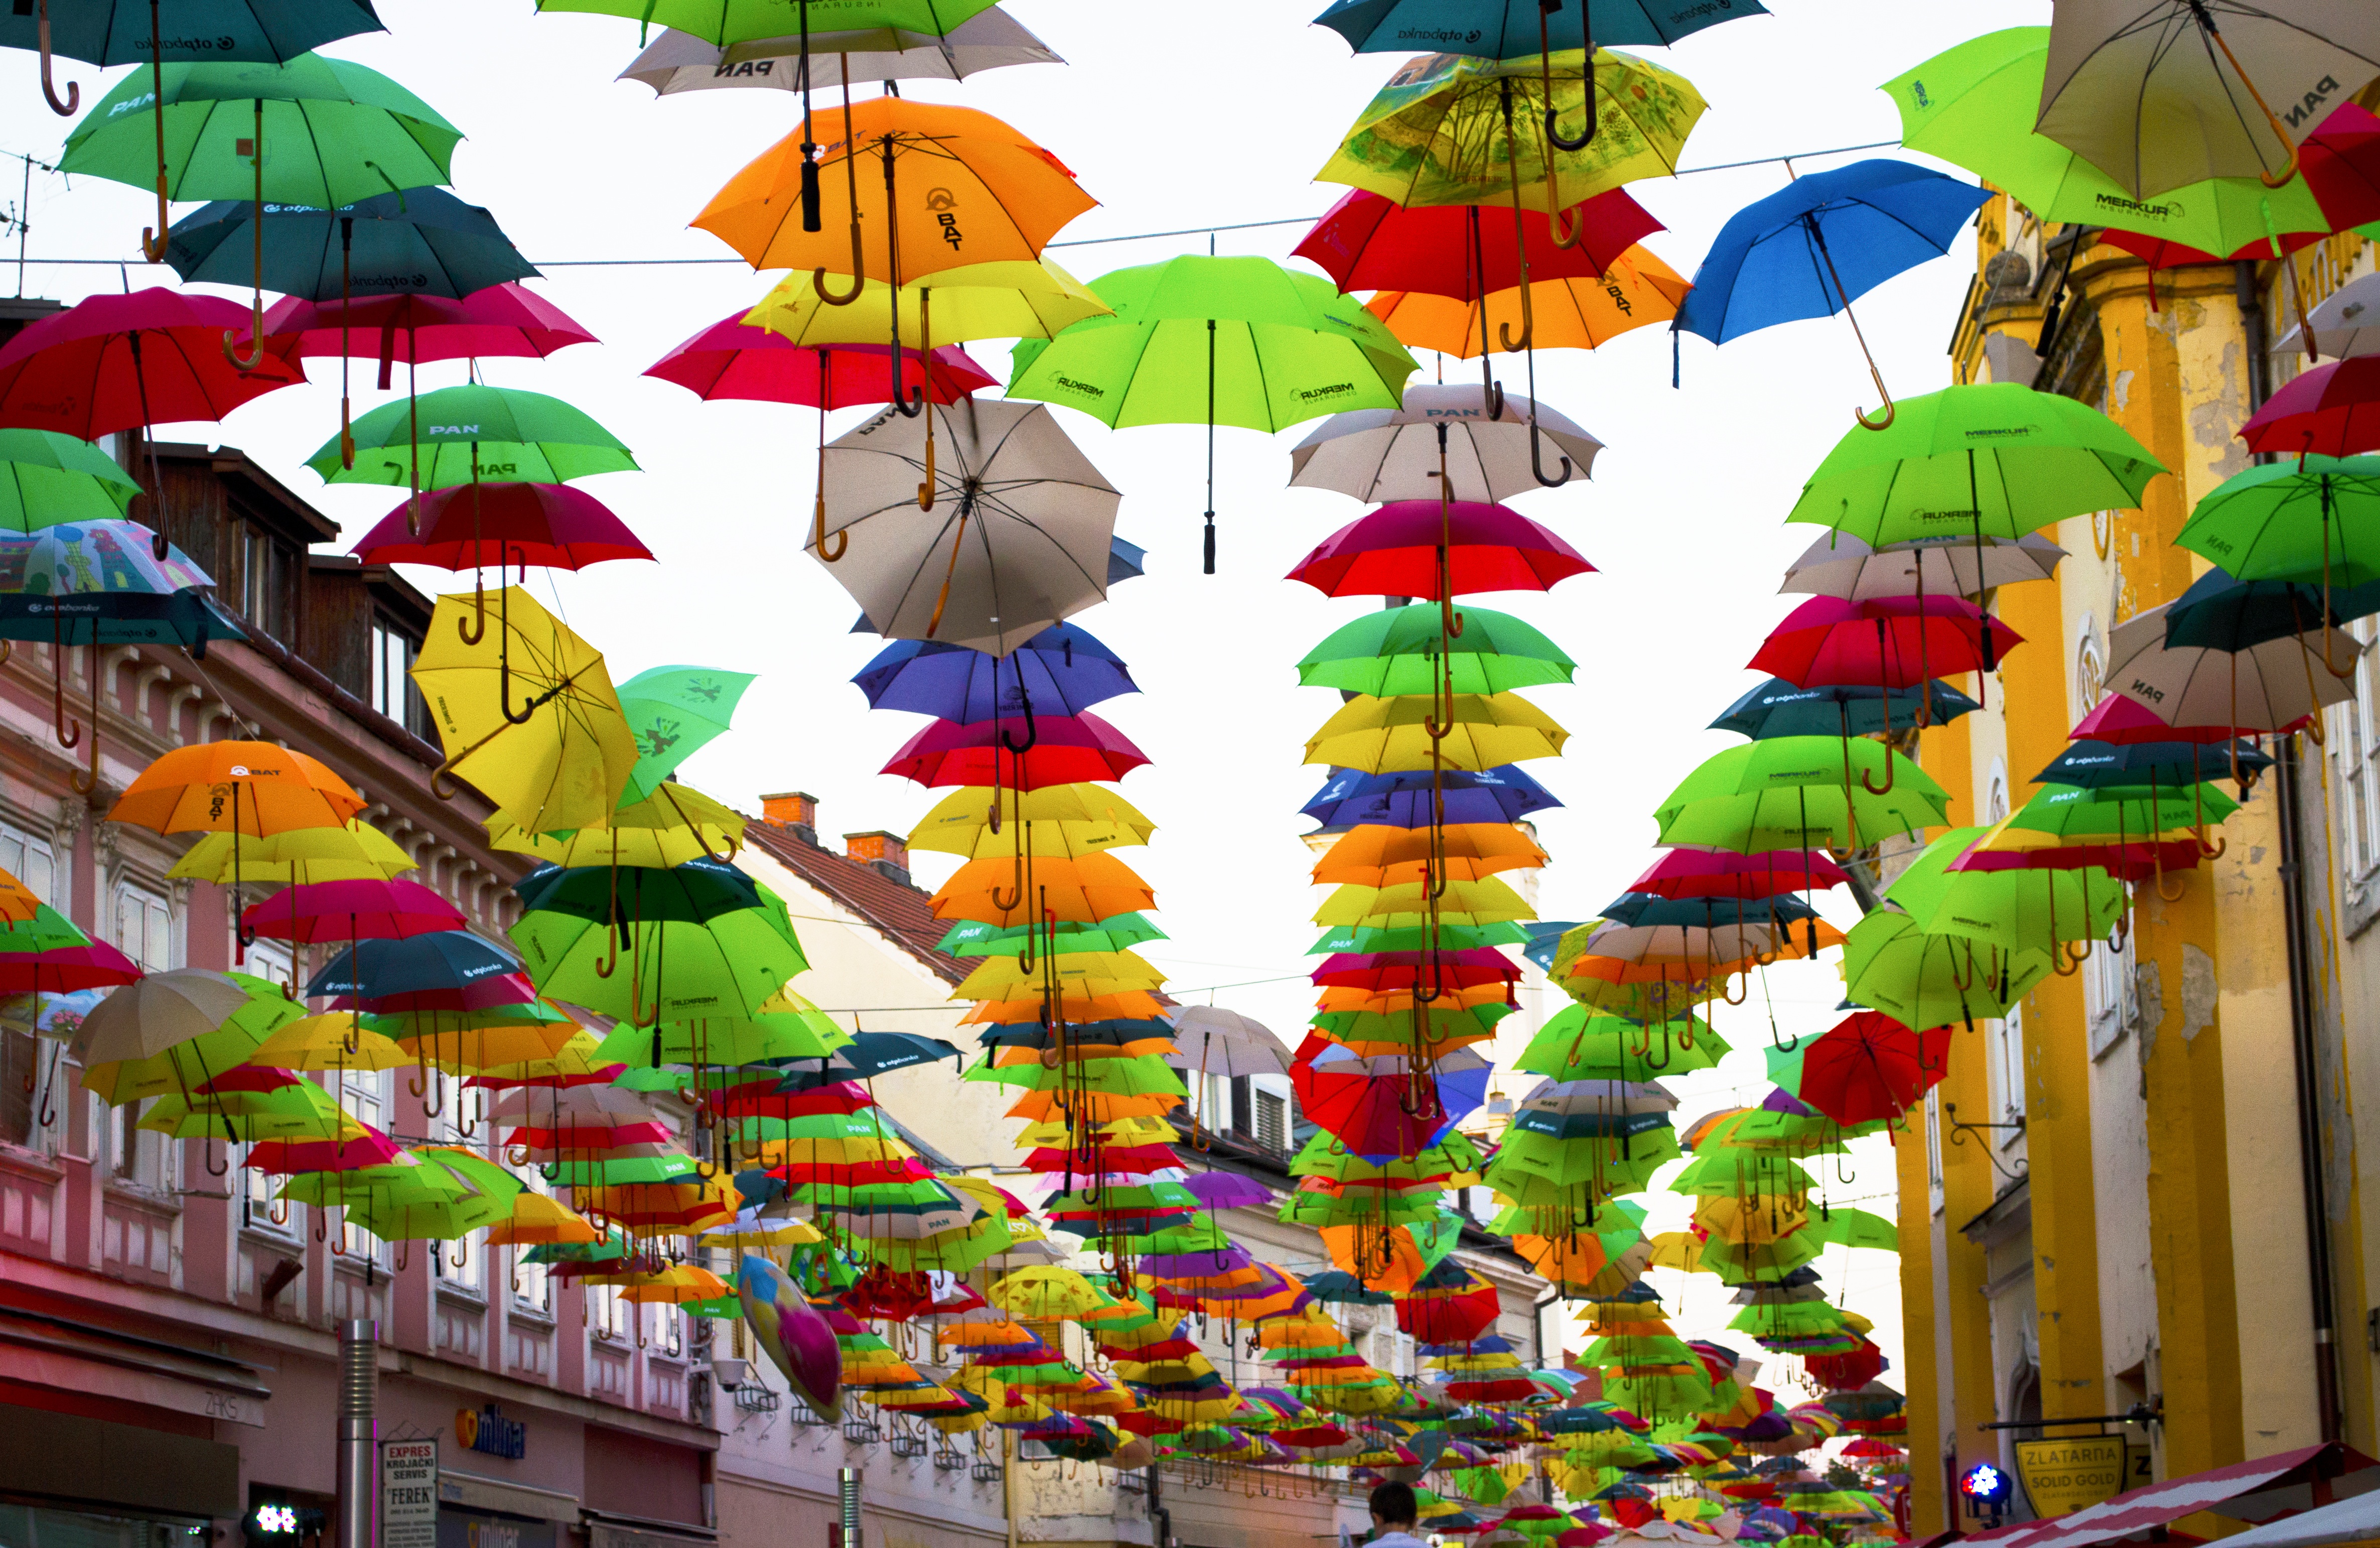
flower, color, marketplace, public space